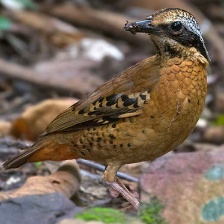
Species: EARED PITA
Scientific name: HYDRORNIS PHAYREI